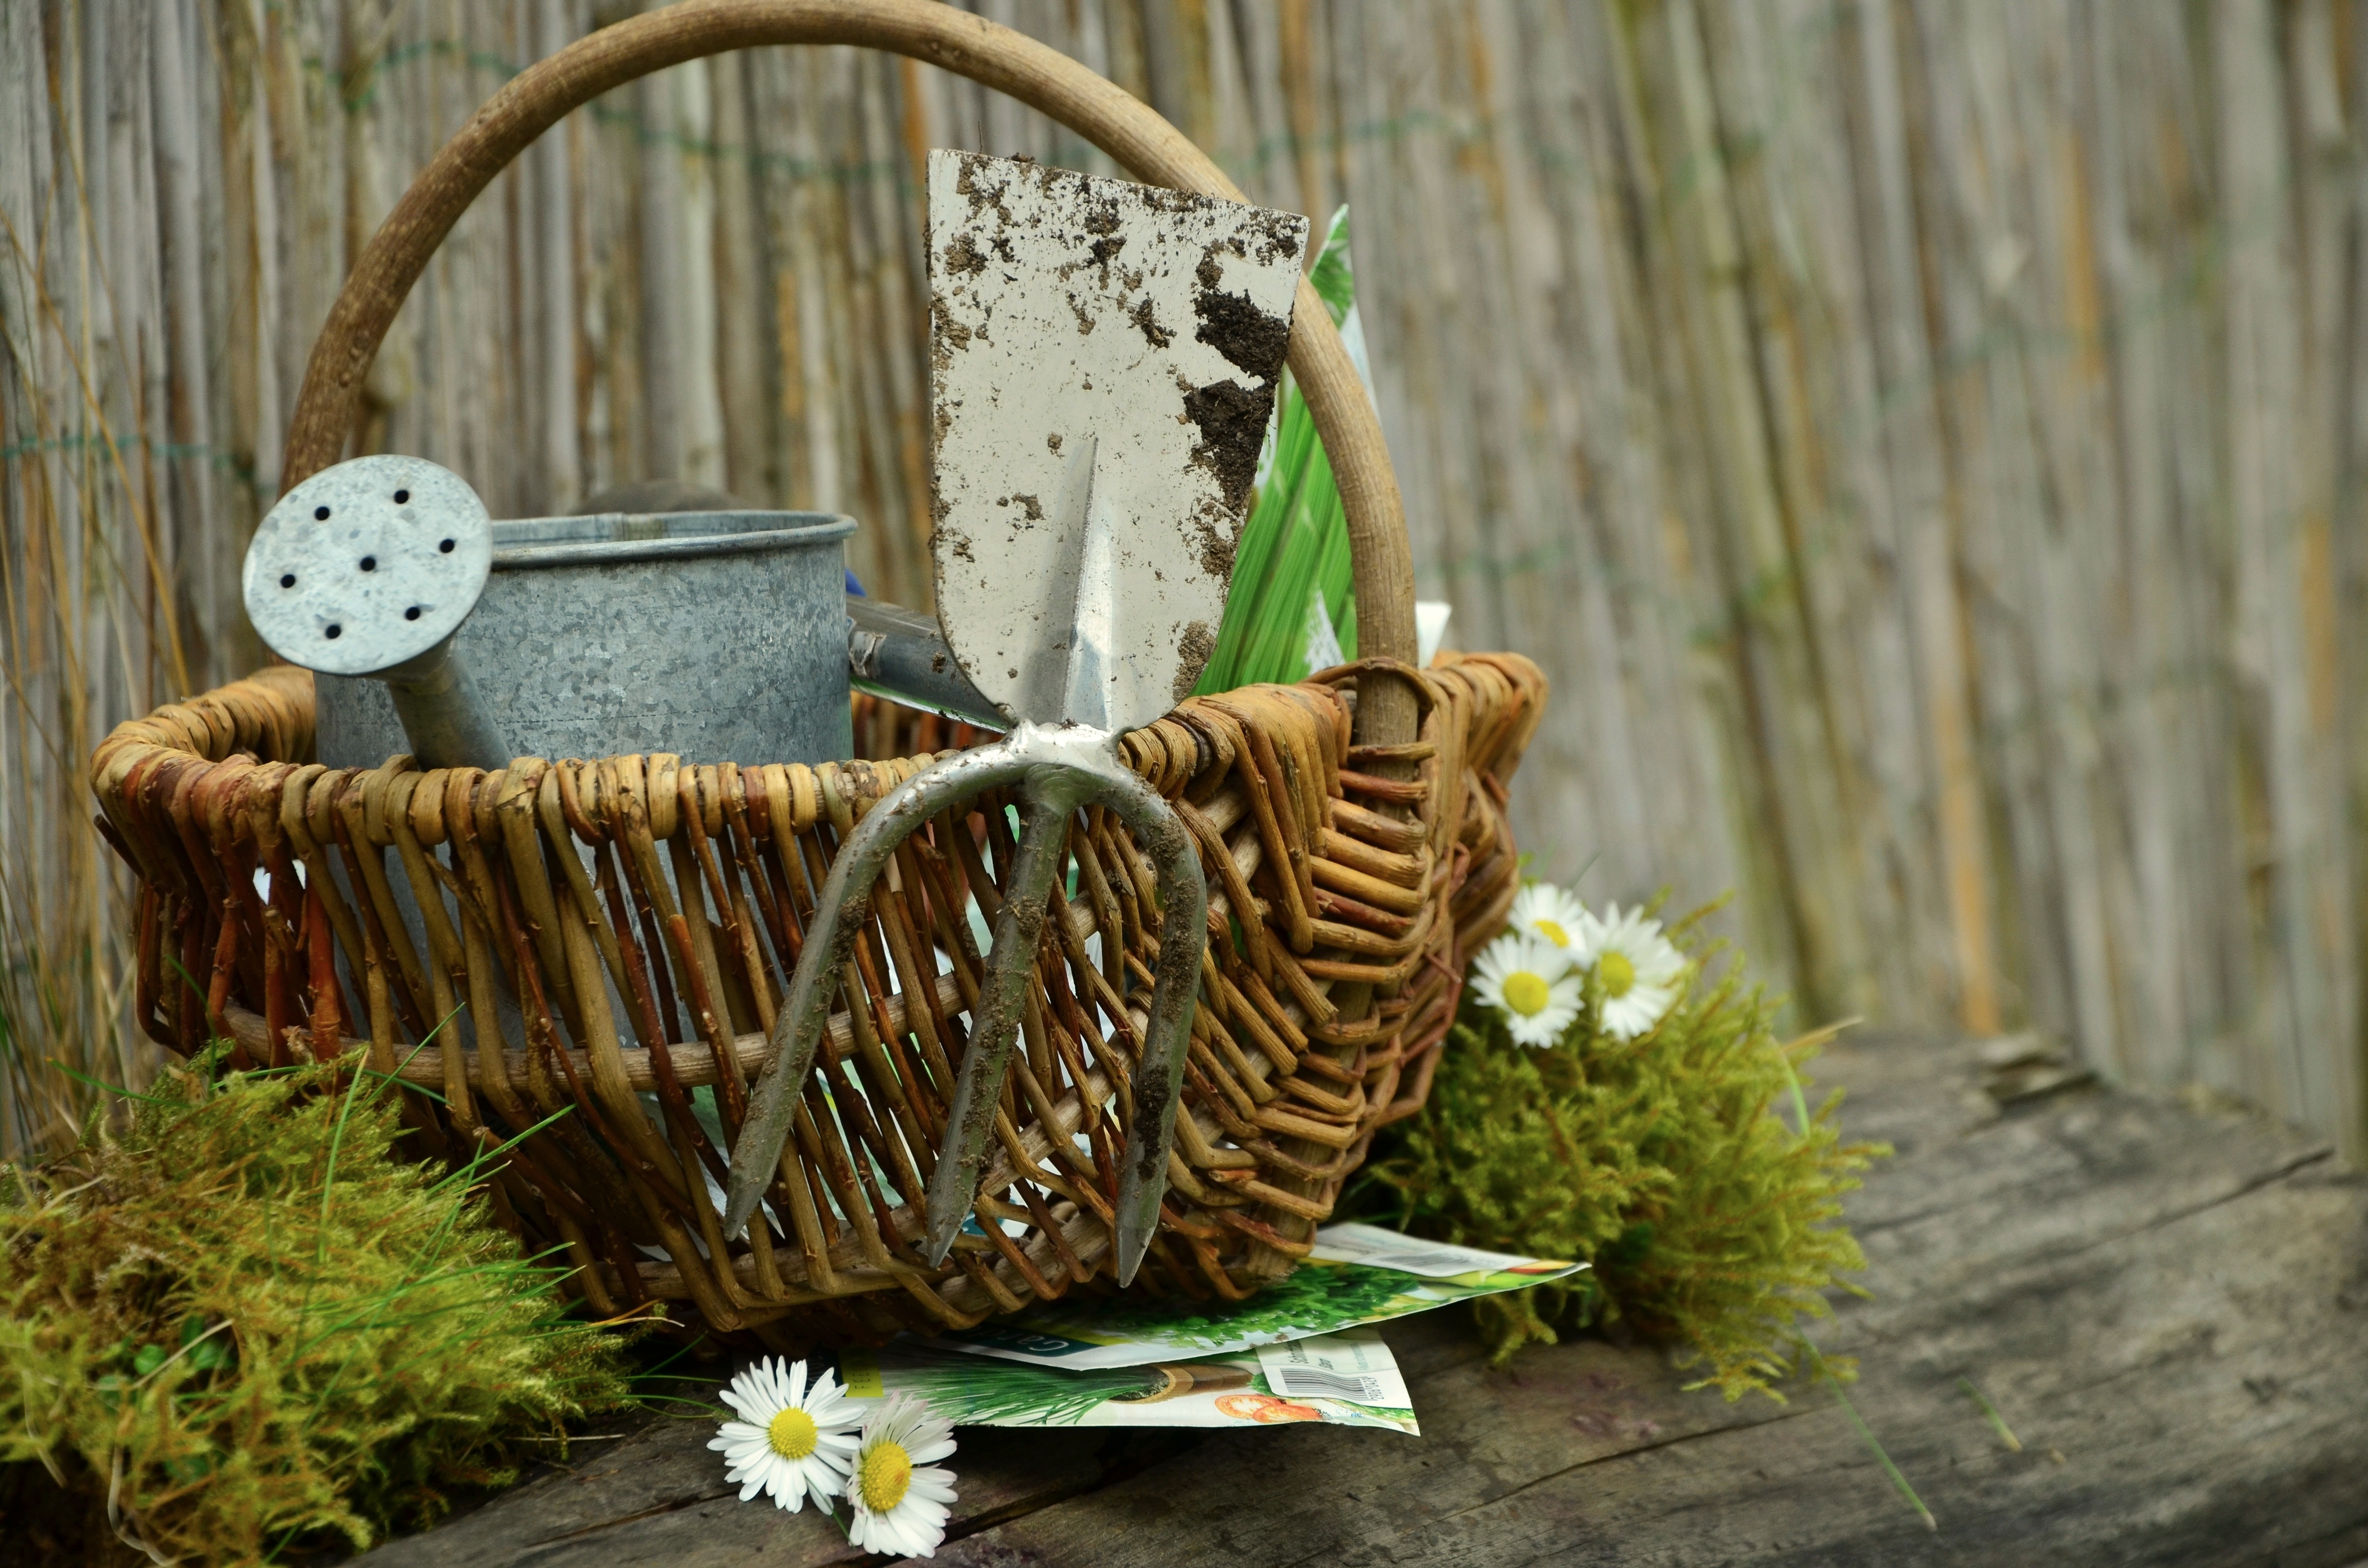
tree, branch, plant, wood, leaf, flower, spring, green, garden, basket, still life, christmas decoration, seeds, sow, gardening, out, carving, hoe, garden tools